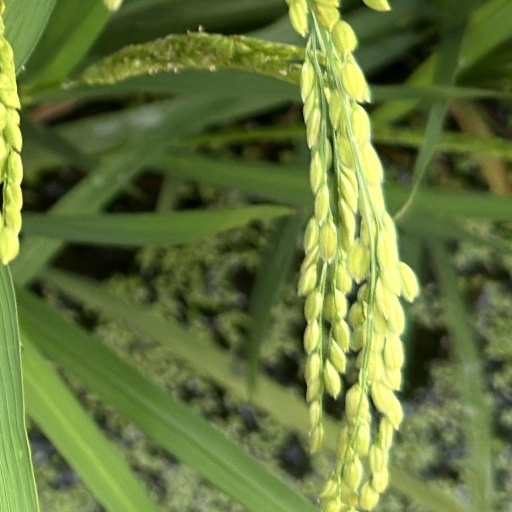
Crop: rice